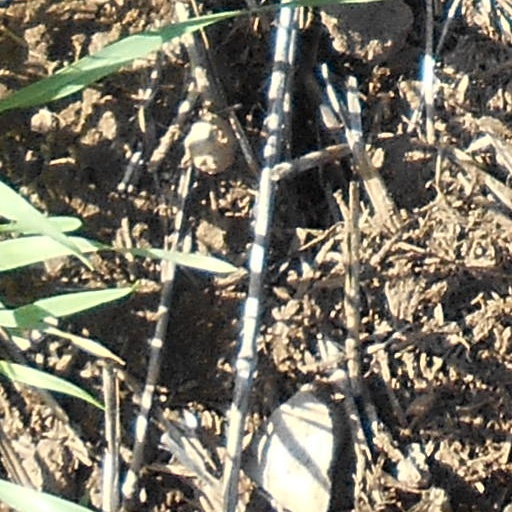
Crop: wheat